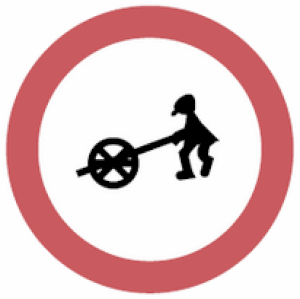
Diagramme de la signalisation routière luxembourgeoise